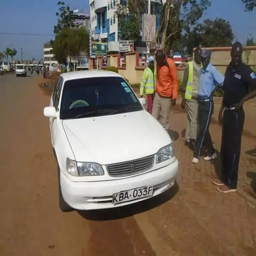
thief driven to a police station by bees